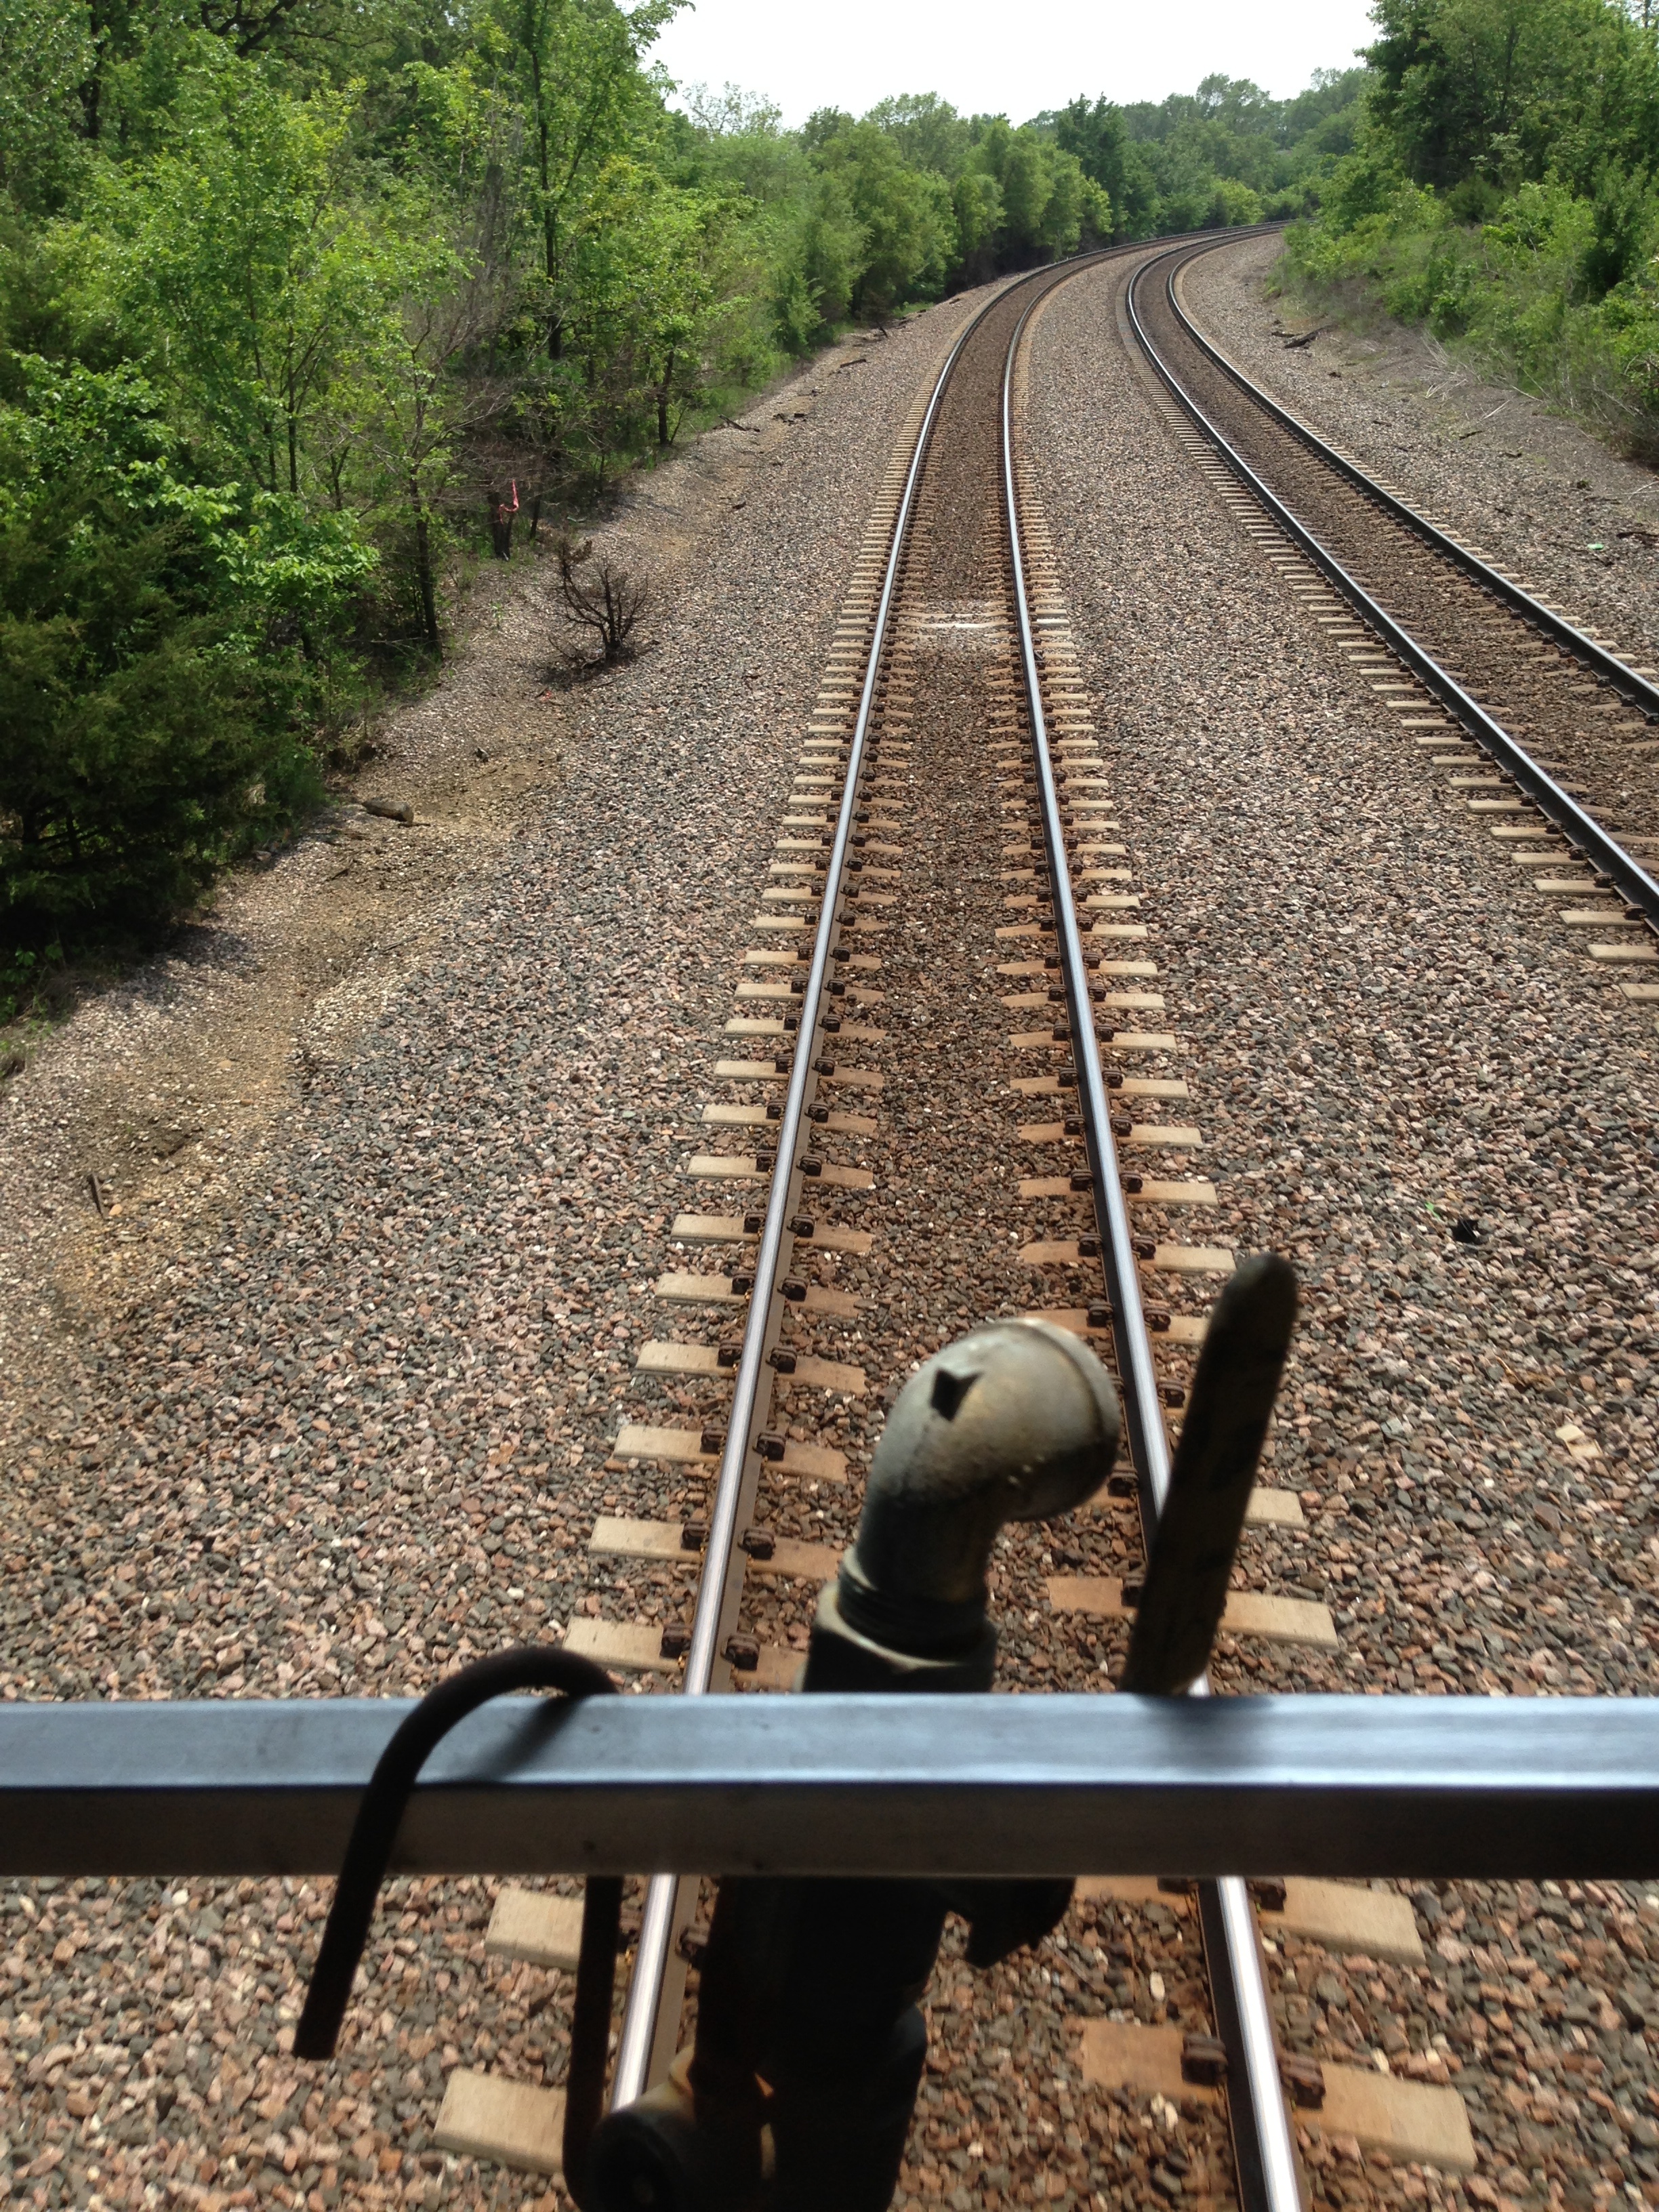
track, transport, vehicle, raildog